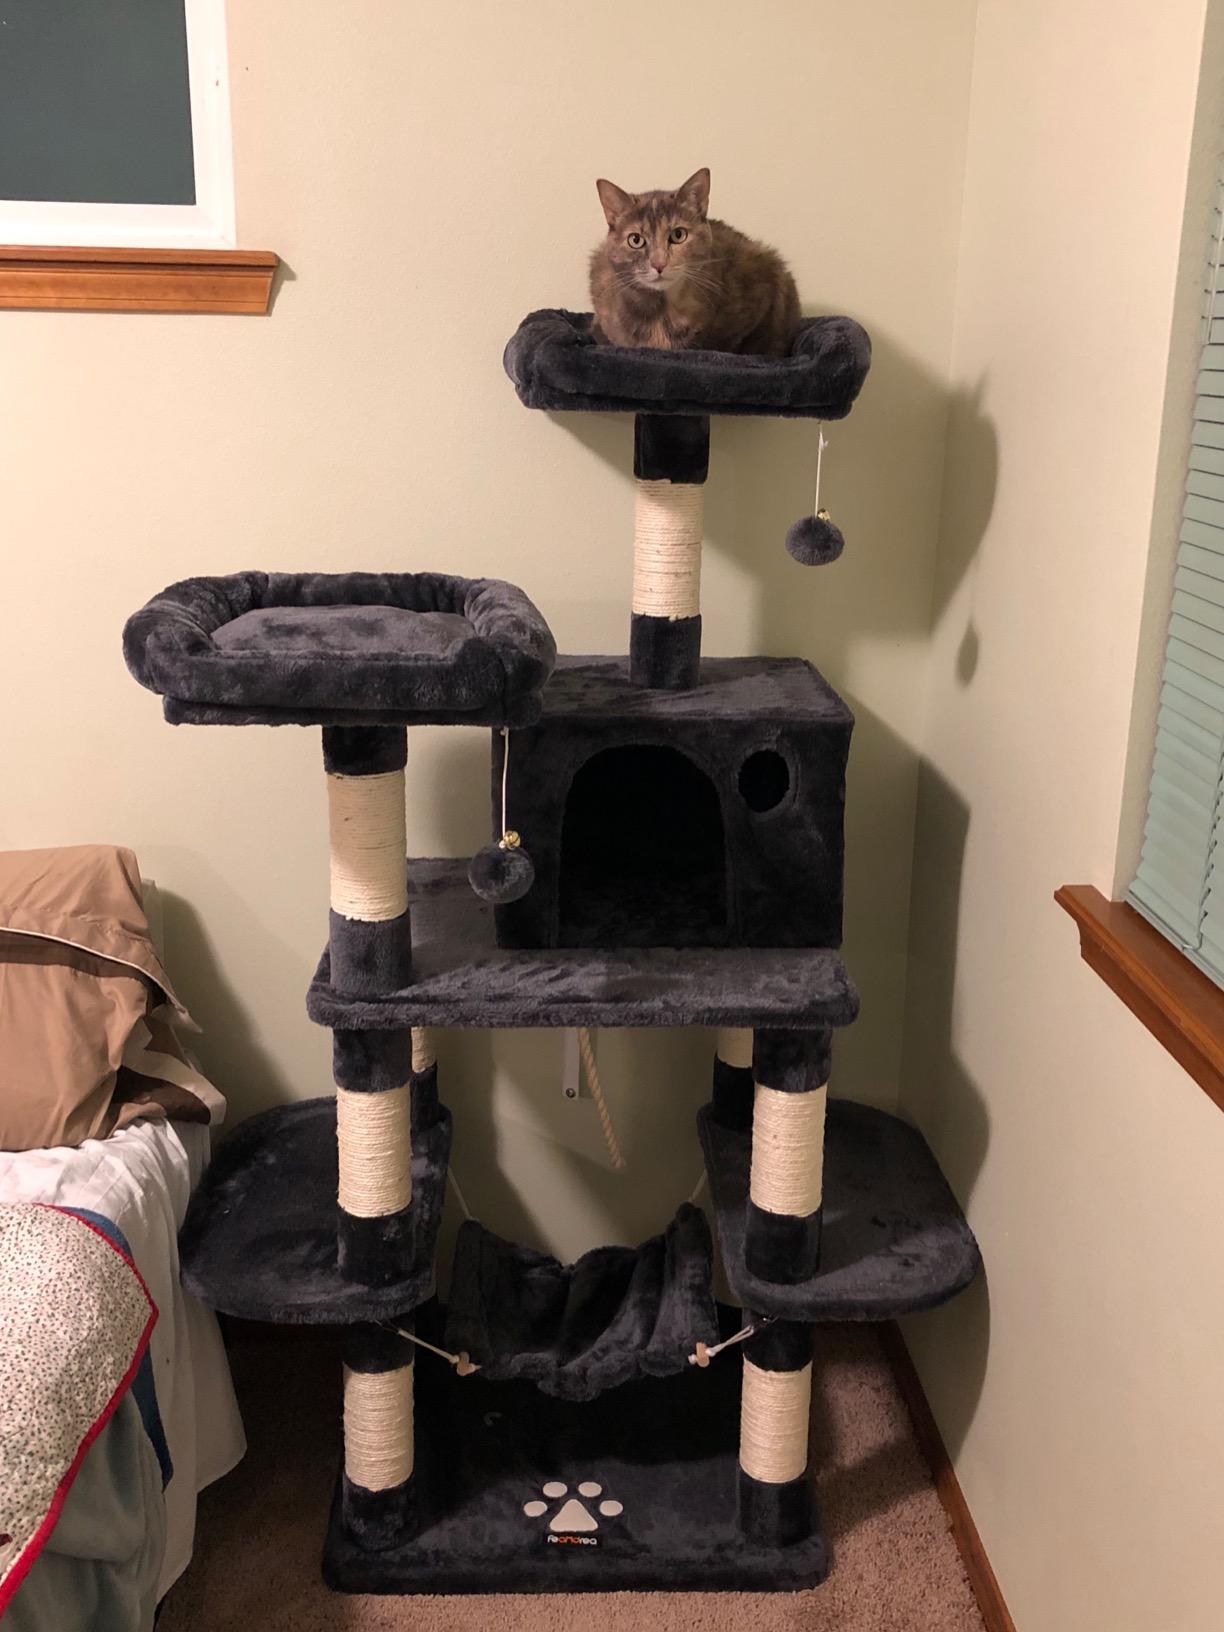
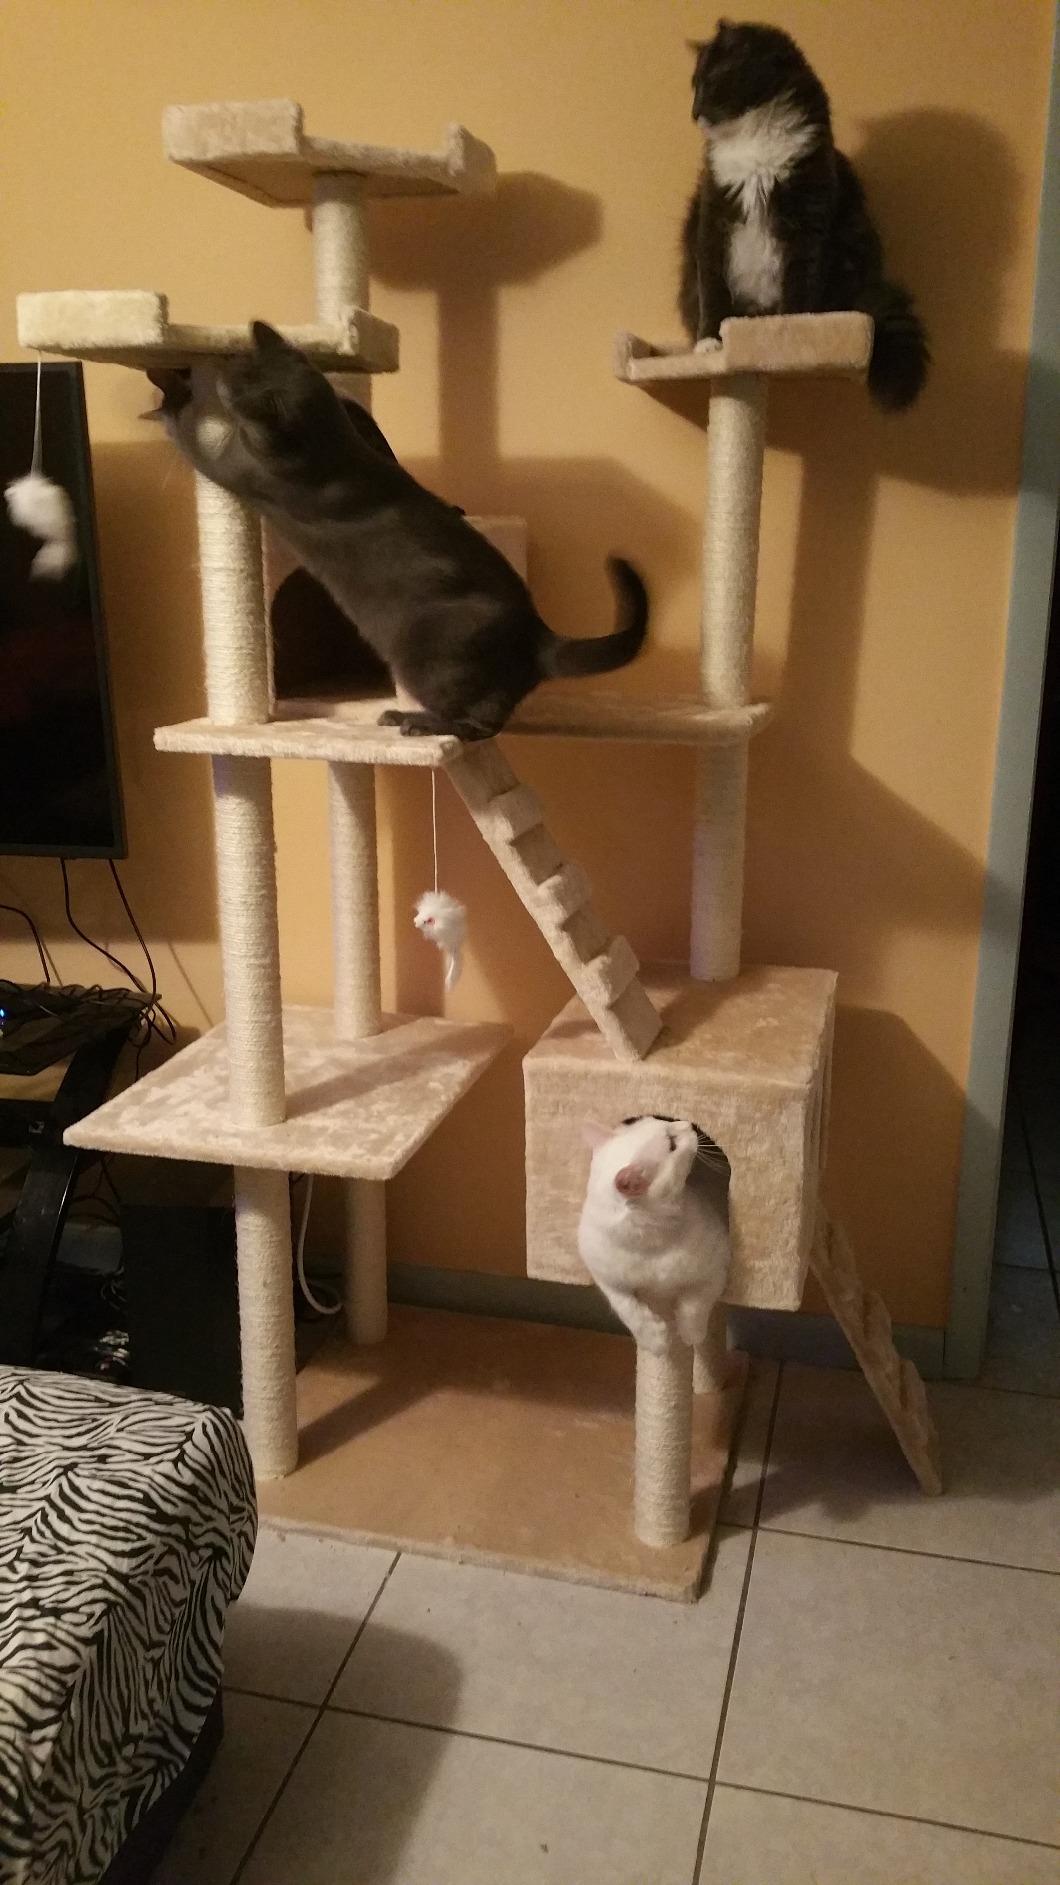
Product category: items_cat tree
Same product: no